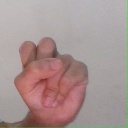
अक्षर: स